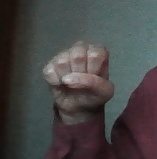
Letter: saad